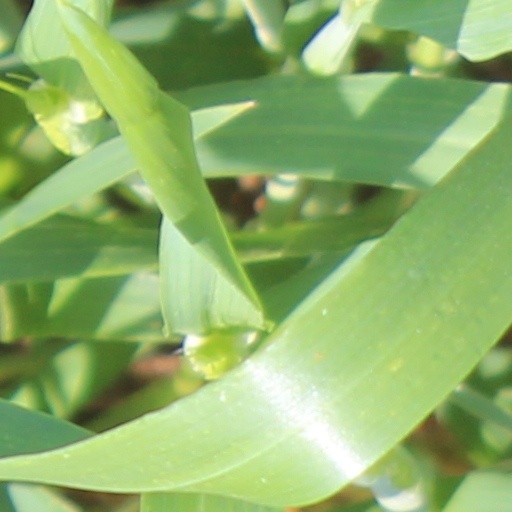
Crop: wheat